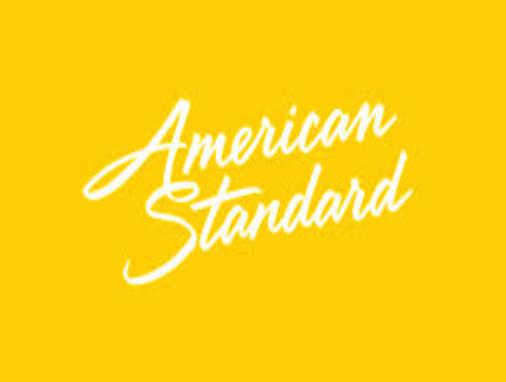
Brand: American Standard
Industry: Necessities